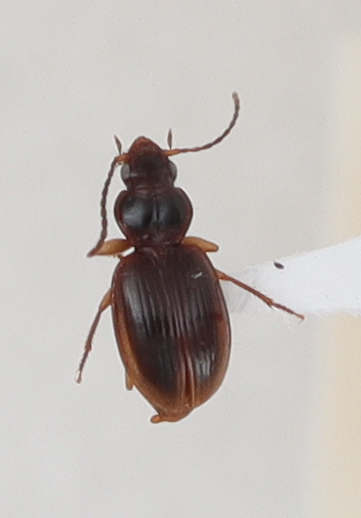
Scientific name: Mecyclothorax discedens
Plot: 4
Trap: S
Collected: 20210825